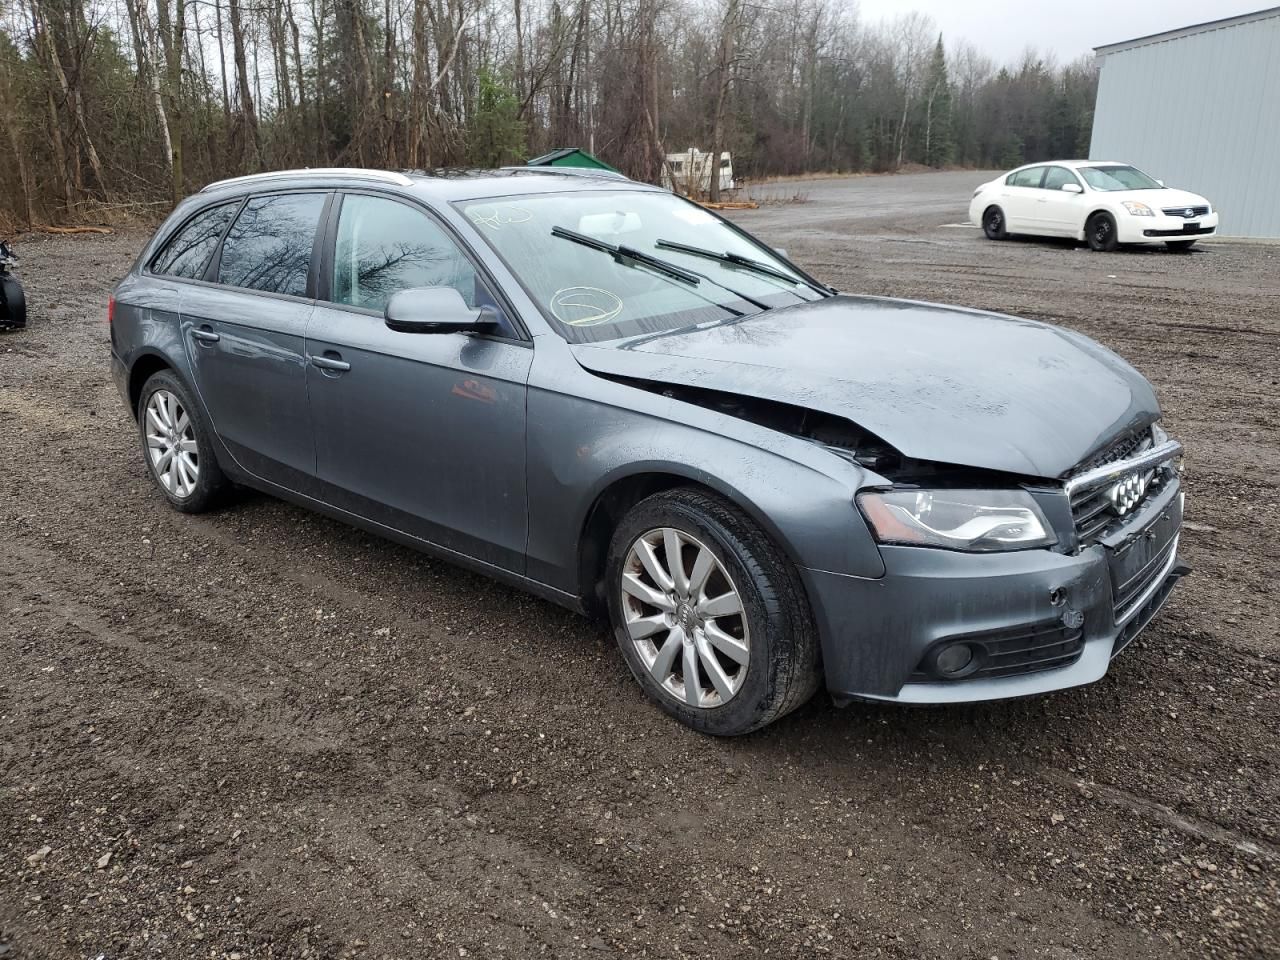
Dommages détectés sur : capot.
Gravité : mineur